Barack Obama

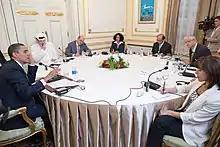
refer to caption

On April 20, 2010, an explosion destroyed an offshore drilling rig at the Macondo Prospect in the Gulf of Mexico, causing a major sustained oil leak. Obama visited the Gulf, announced a federal investigation, and formed a bipartisan commission to recommend new safety standards, after a review by Secretary of the Interior Ken Salazar and concurrent Congressional hearings. He then announced a six-month moratorium on new deepwater drilling permits and leases, pending regulatory review. As multiple efforts by BP failed, some in the media and public expressed confusion and criticism over various aspects of the incident, and stated a desire for more involvement by Obama and the federal government. Prior to the oil spill, on March 31, 2010, Obama ended a ban on oil and gas drilling along the majority of the East Coast of the United States and along the coast of northern Alaska in an effort to win support for an energy and climate bill and to reduce foreign imports of oil and gas.